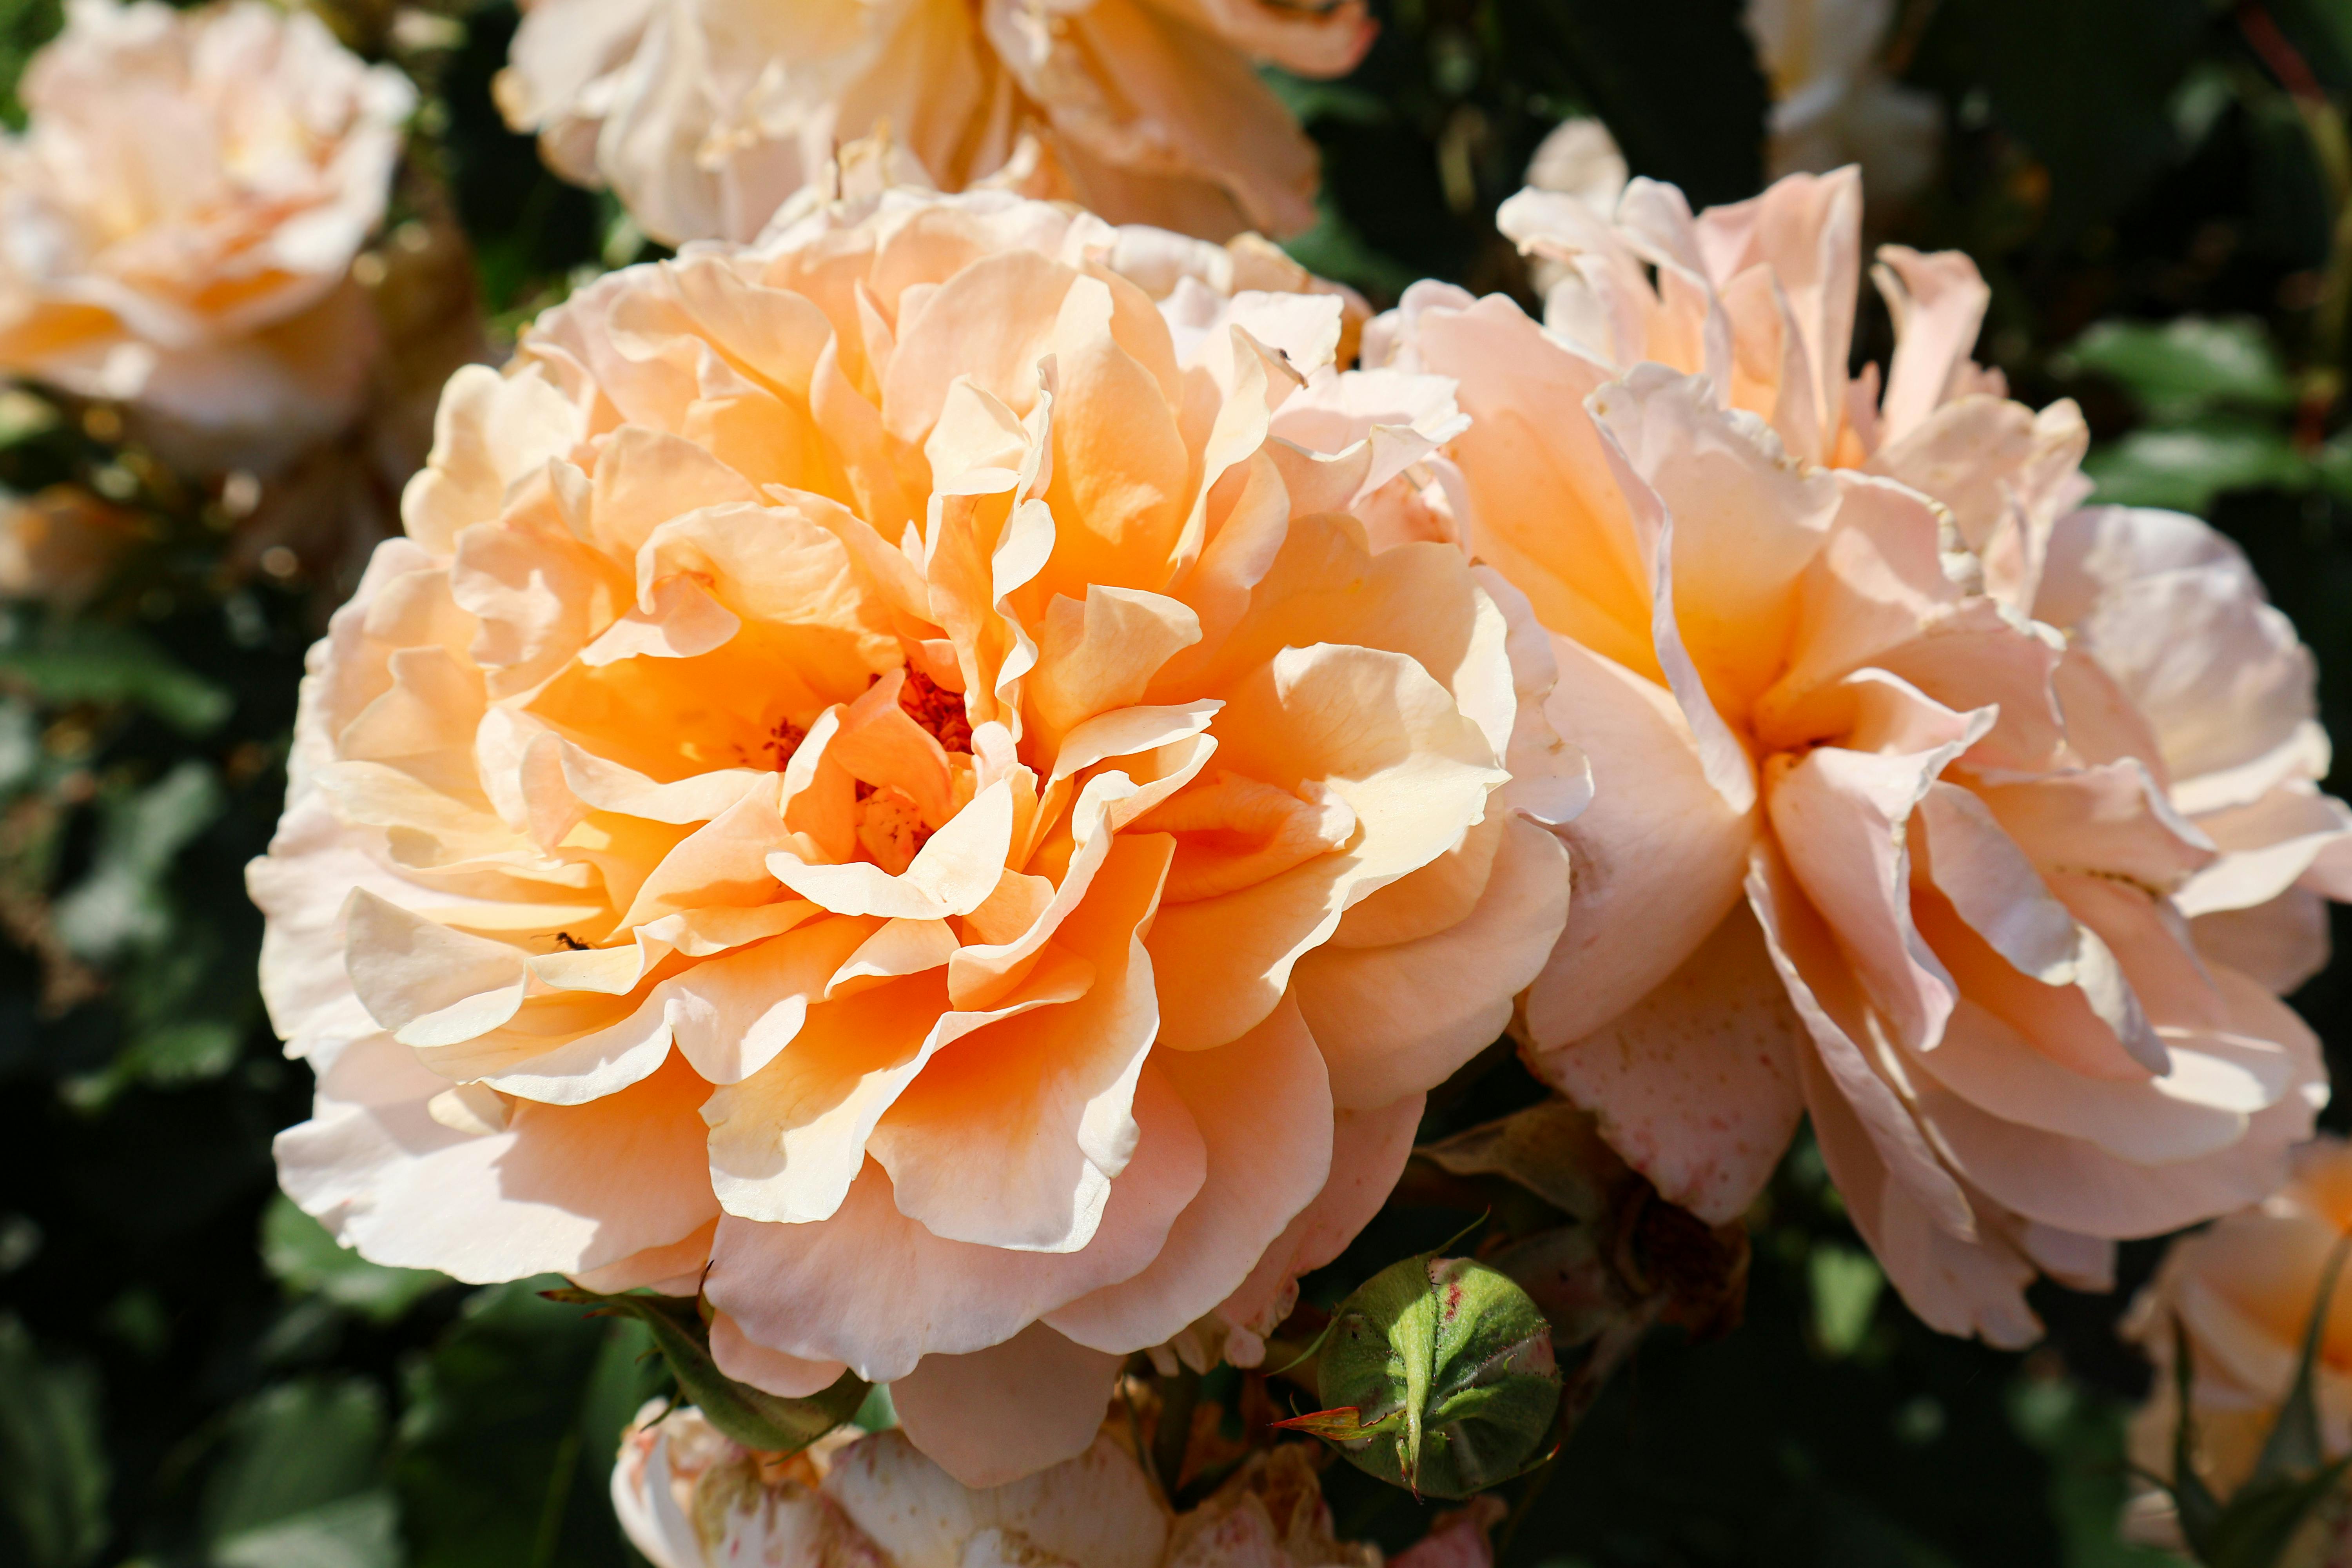
flower, plant, natural environment, botany, petal, orange, rose family, annual plant, rose order, garden roses, flowering plant, close up, rosa centifolia, peach, Hybrid tea rose, rose, floribunda, macro photography, herbaceous plant, floristry, Begonia family, perennial plant, art, plant stem, pink family, floral design, cut flowers, begonia